Vasile Șeicaru

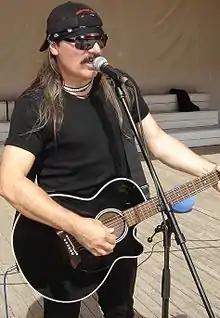
Vasile Șeicaru

Vasile Șeicaru (born 10 July 1951 in Galați) is a Romanian folk musician. In the past he has worked with Cenaclul Flacăra.